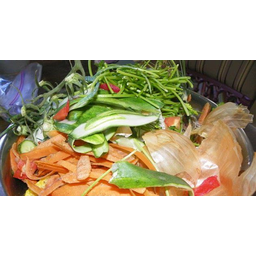
Label: generalcompost